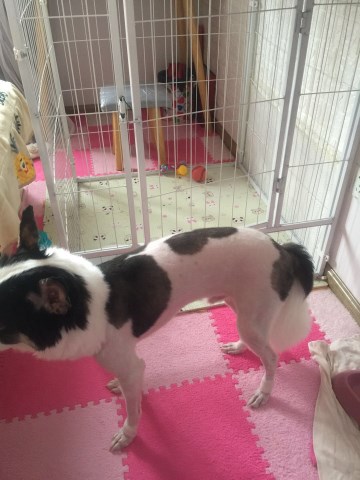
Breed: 2594-n000109-Border_collie